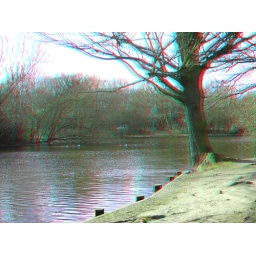
Rush Pond Chislehurst in anaglyph 3D red cyan glasses to view